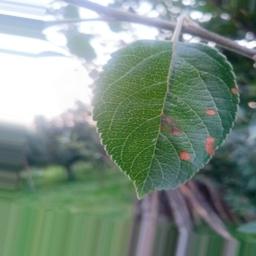
Label: Alternaria